The Road to Calvary (TV series)

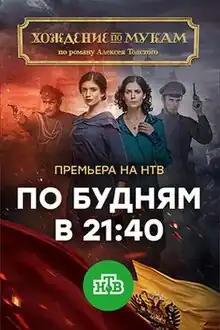

The Road to Calvary is a Russian 12-episode television miniseries from 2017. It is based on the eponymous trilogy of novels of the Soviet writer Alexei Tolstoy and directed by Konstantin Khudyakov.